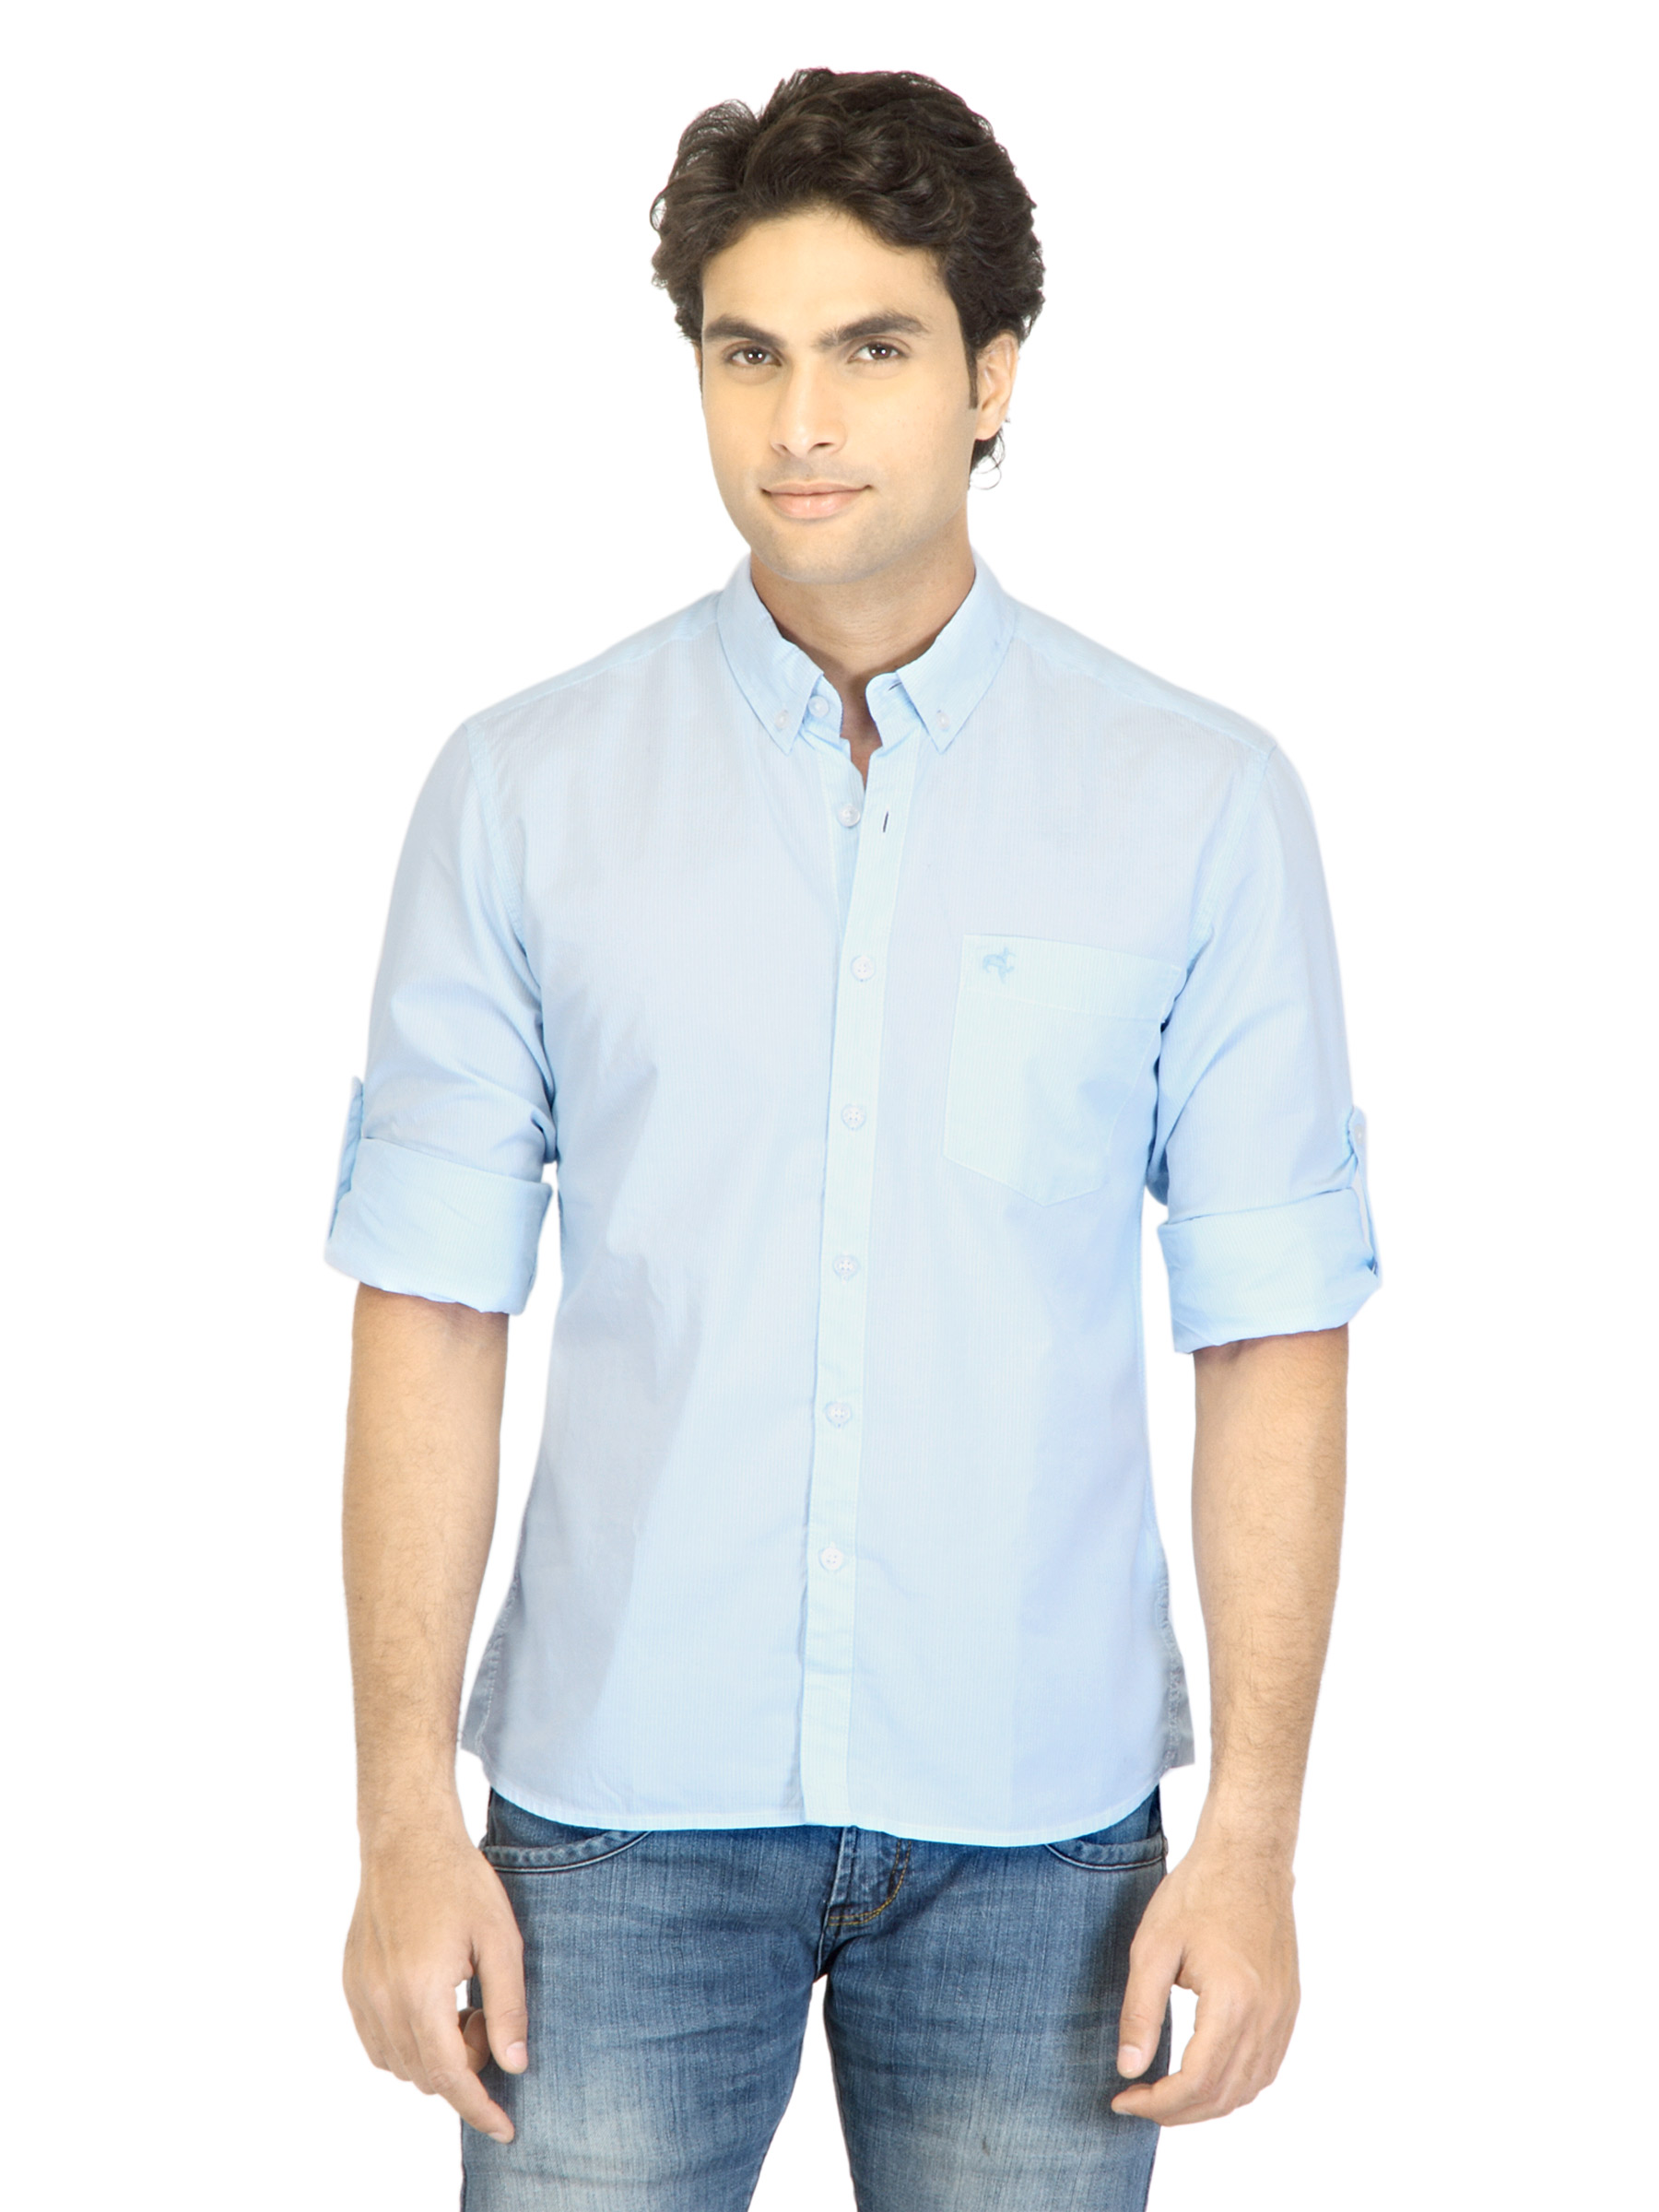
Wrangler Men Benefica Blue Shirt
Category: Apparel / Topwear / Shirts
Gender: Men
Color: Blue
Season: Summer 2012
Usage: Casual